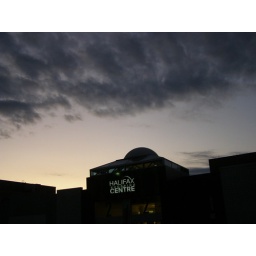
46. dusk - clouds over Halifax Shopping Centre sign